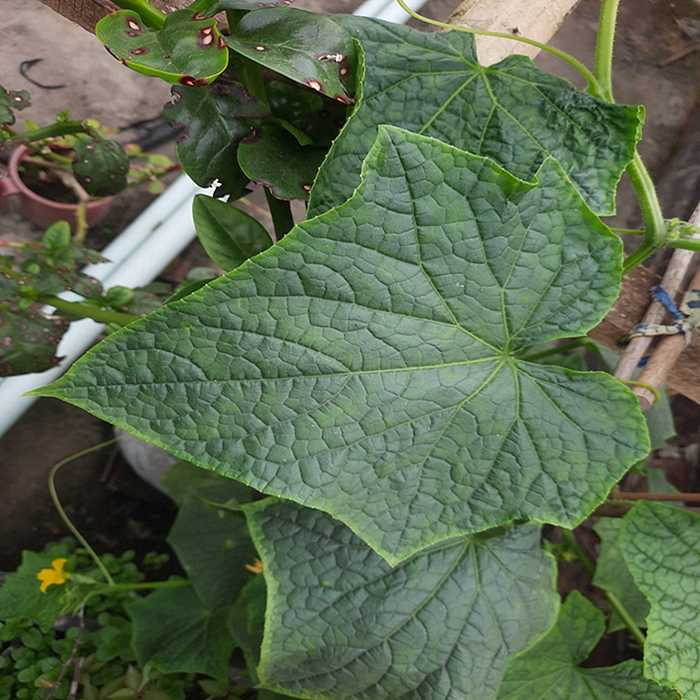
Plant: Cucumber
Label: Fresh leaf